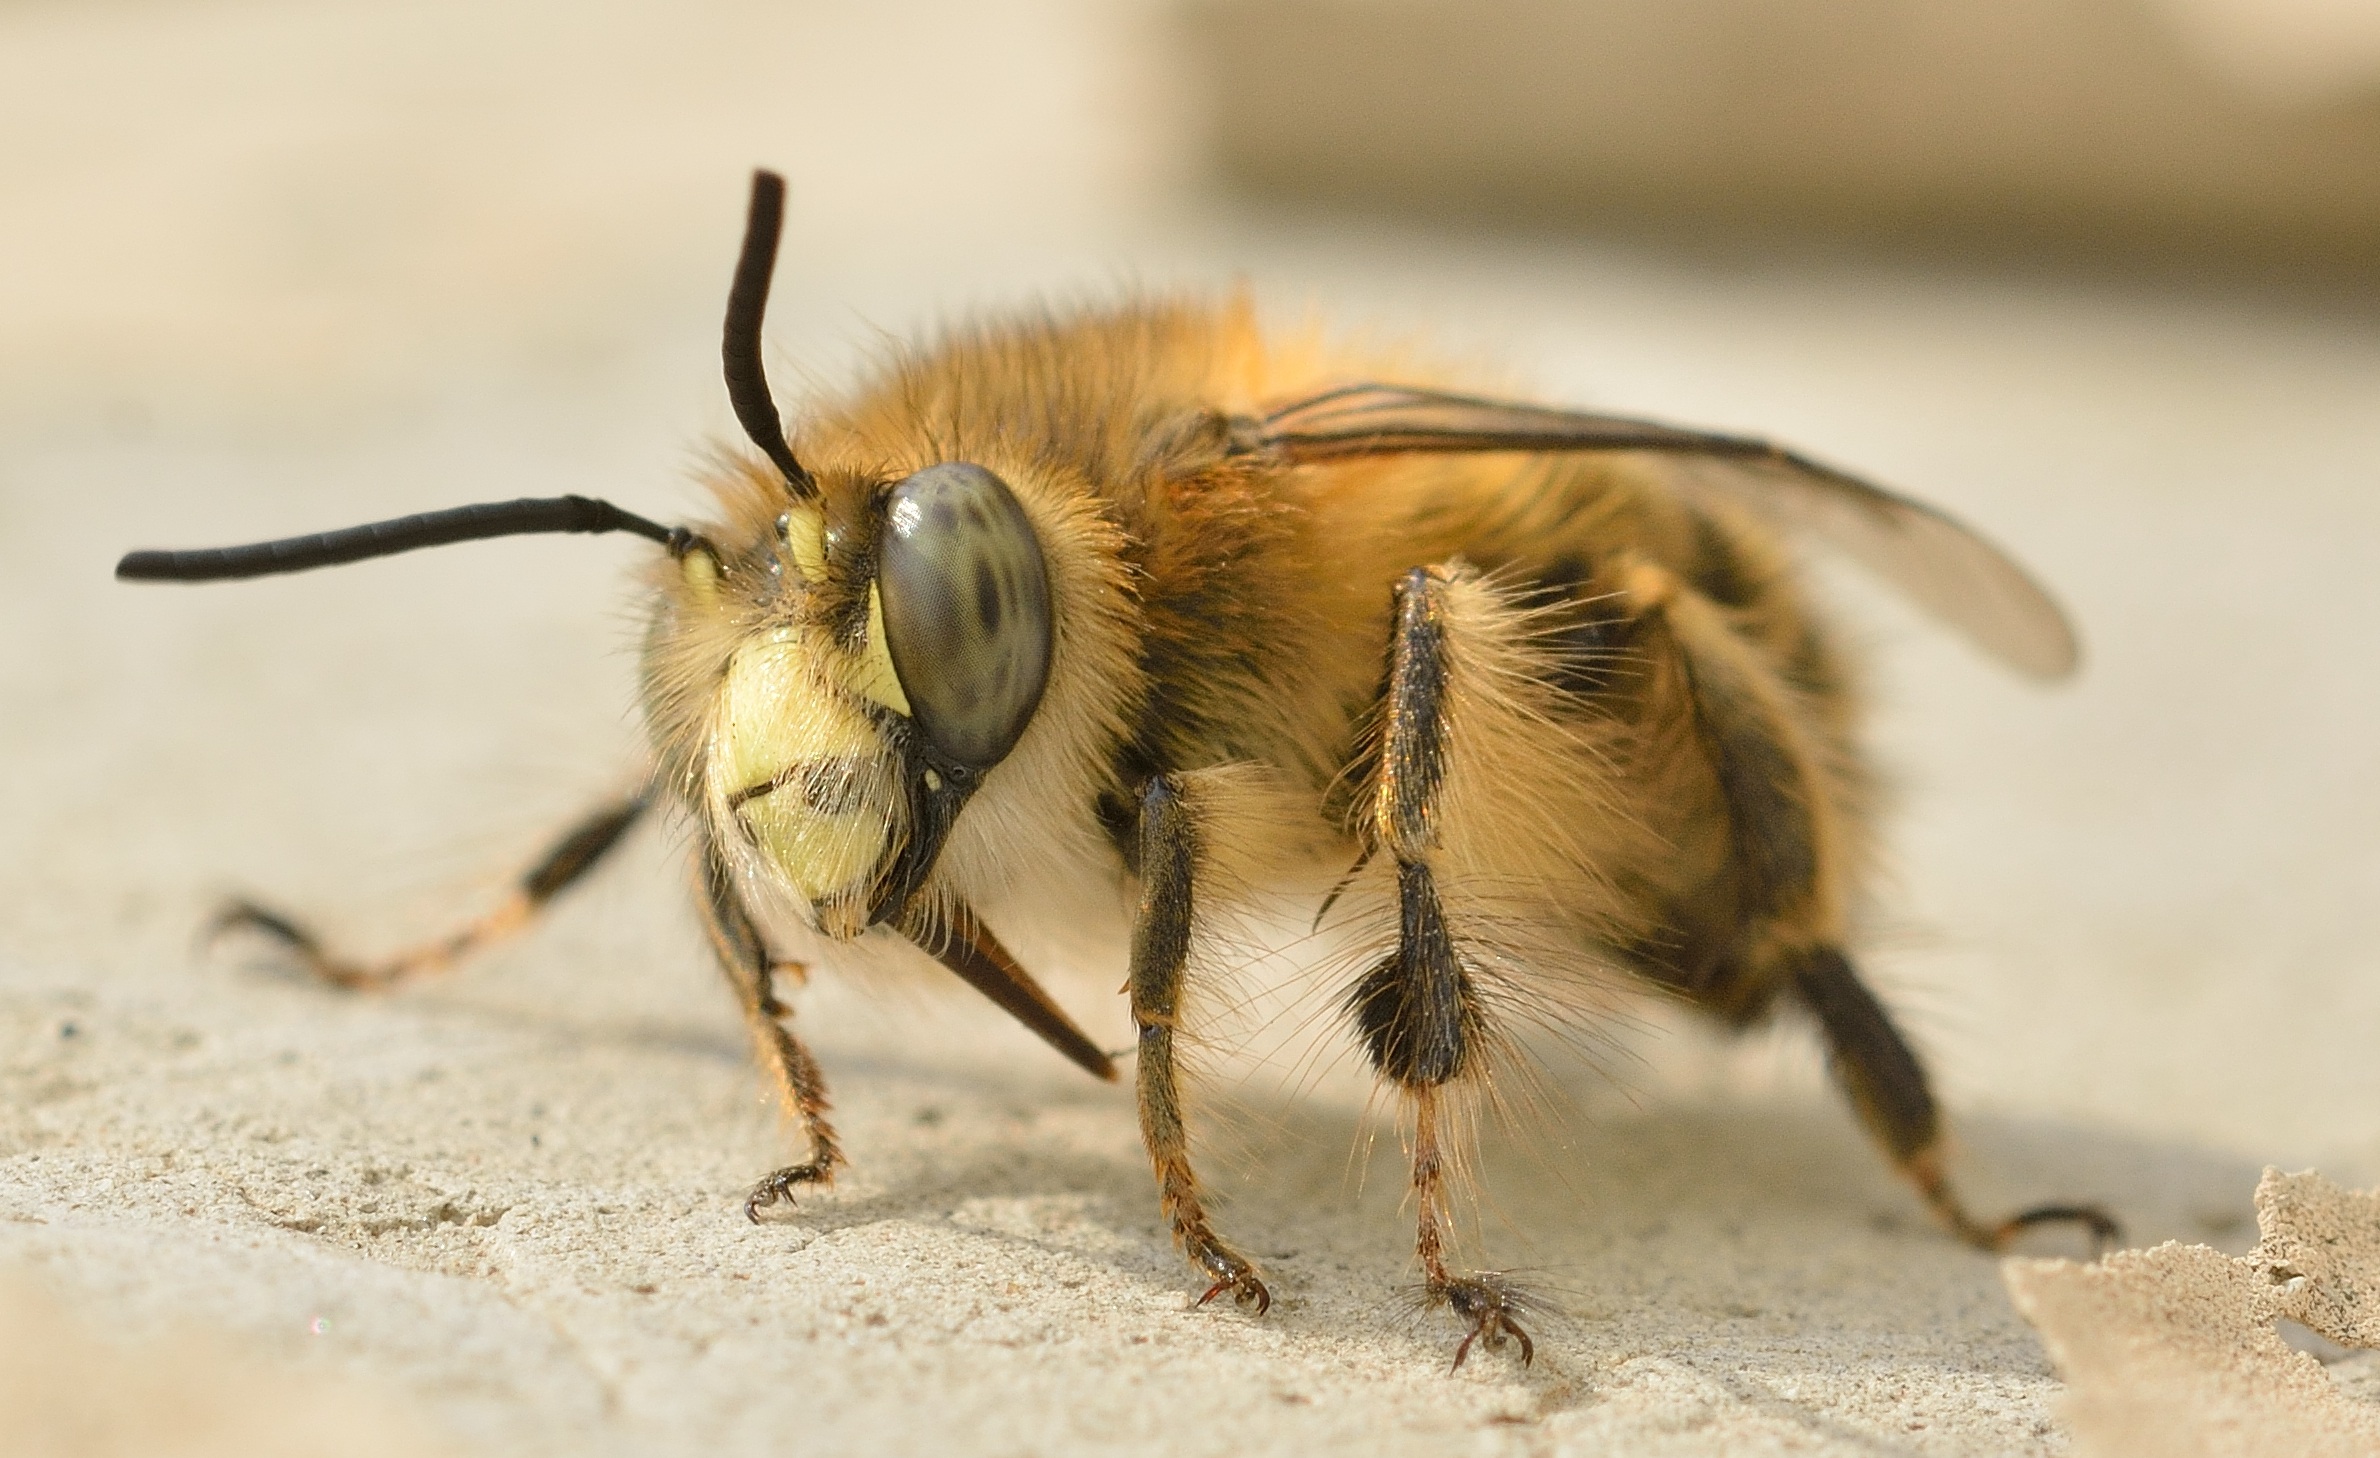
wildlife, insect, fauna, invertebrate, close up, bee, insects, bumblebee, nectar, hymenoptera, macro photography, arthropod, honey bee, pollinator, membrane winged insect